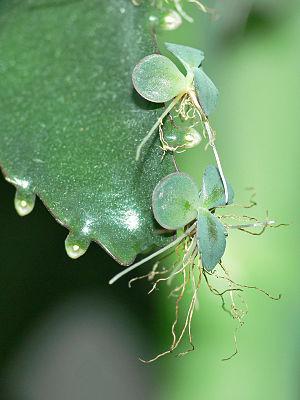
Kalanchoe est un genre botanique de 155 espèces de plantes succulentes tropicales à fleurs de la famille des Crassulaceae, originaires pour la moitié de Madagascar et pour le reste d'Afrique et d'Asie.